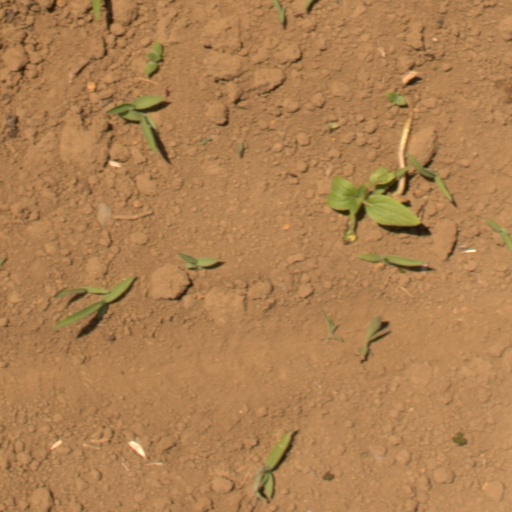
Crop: Jerusalem artichoke